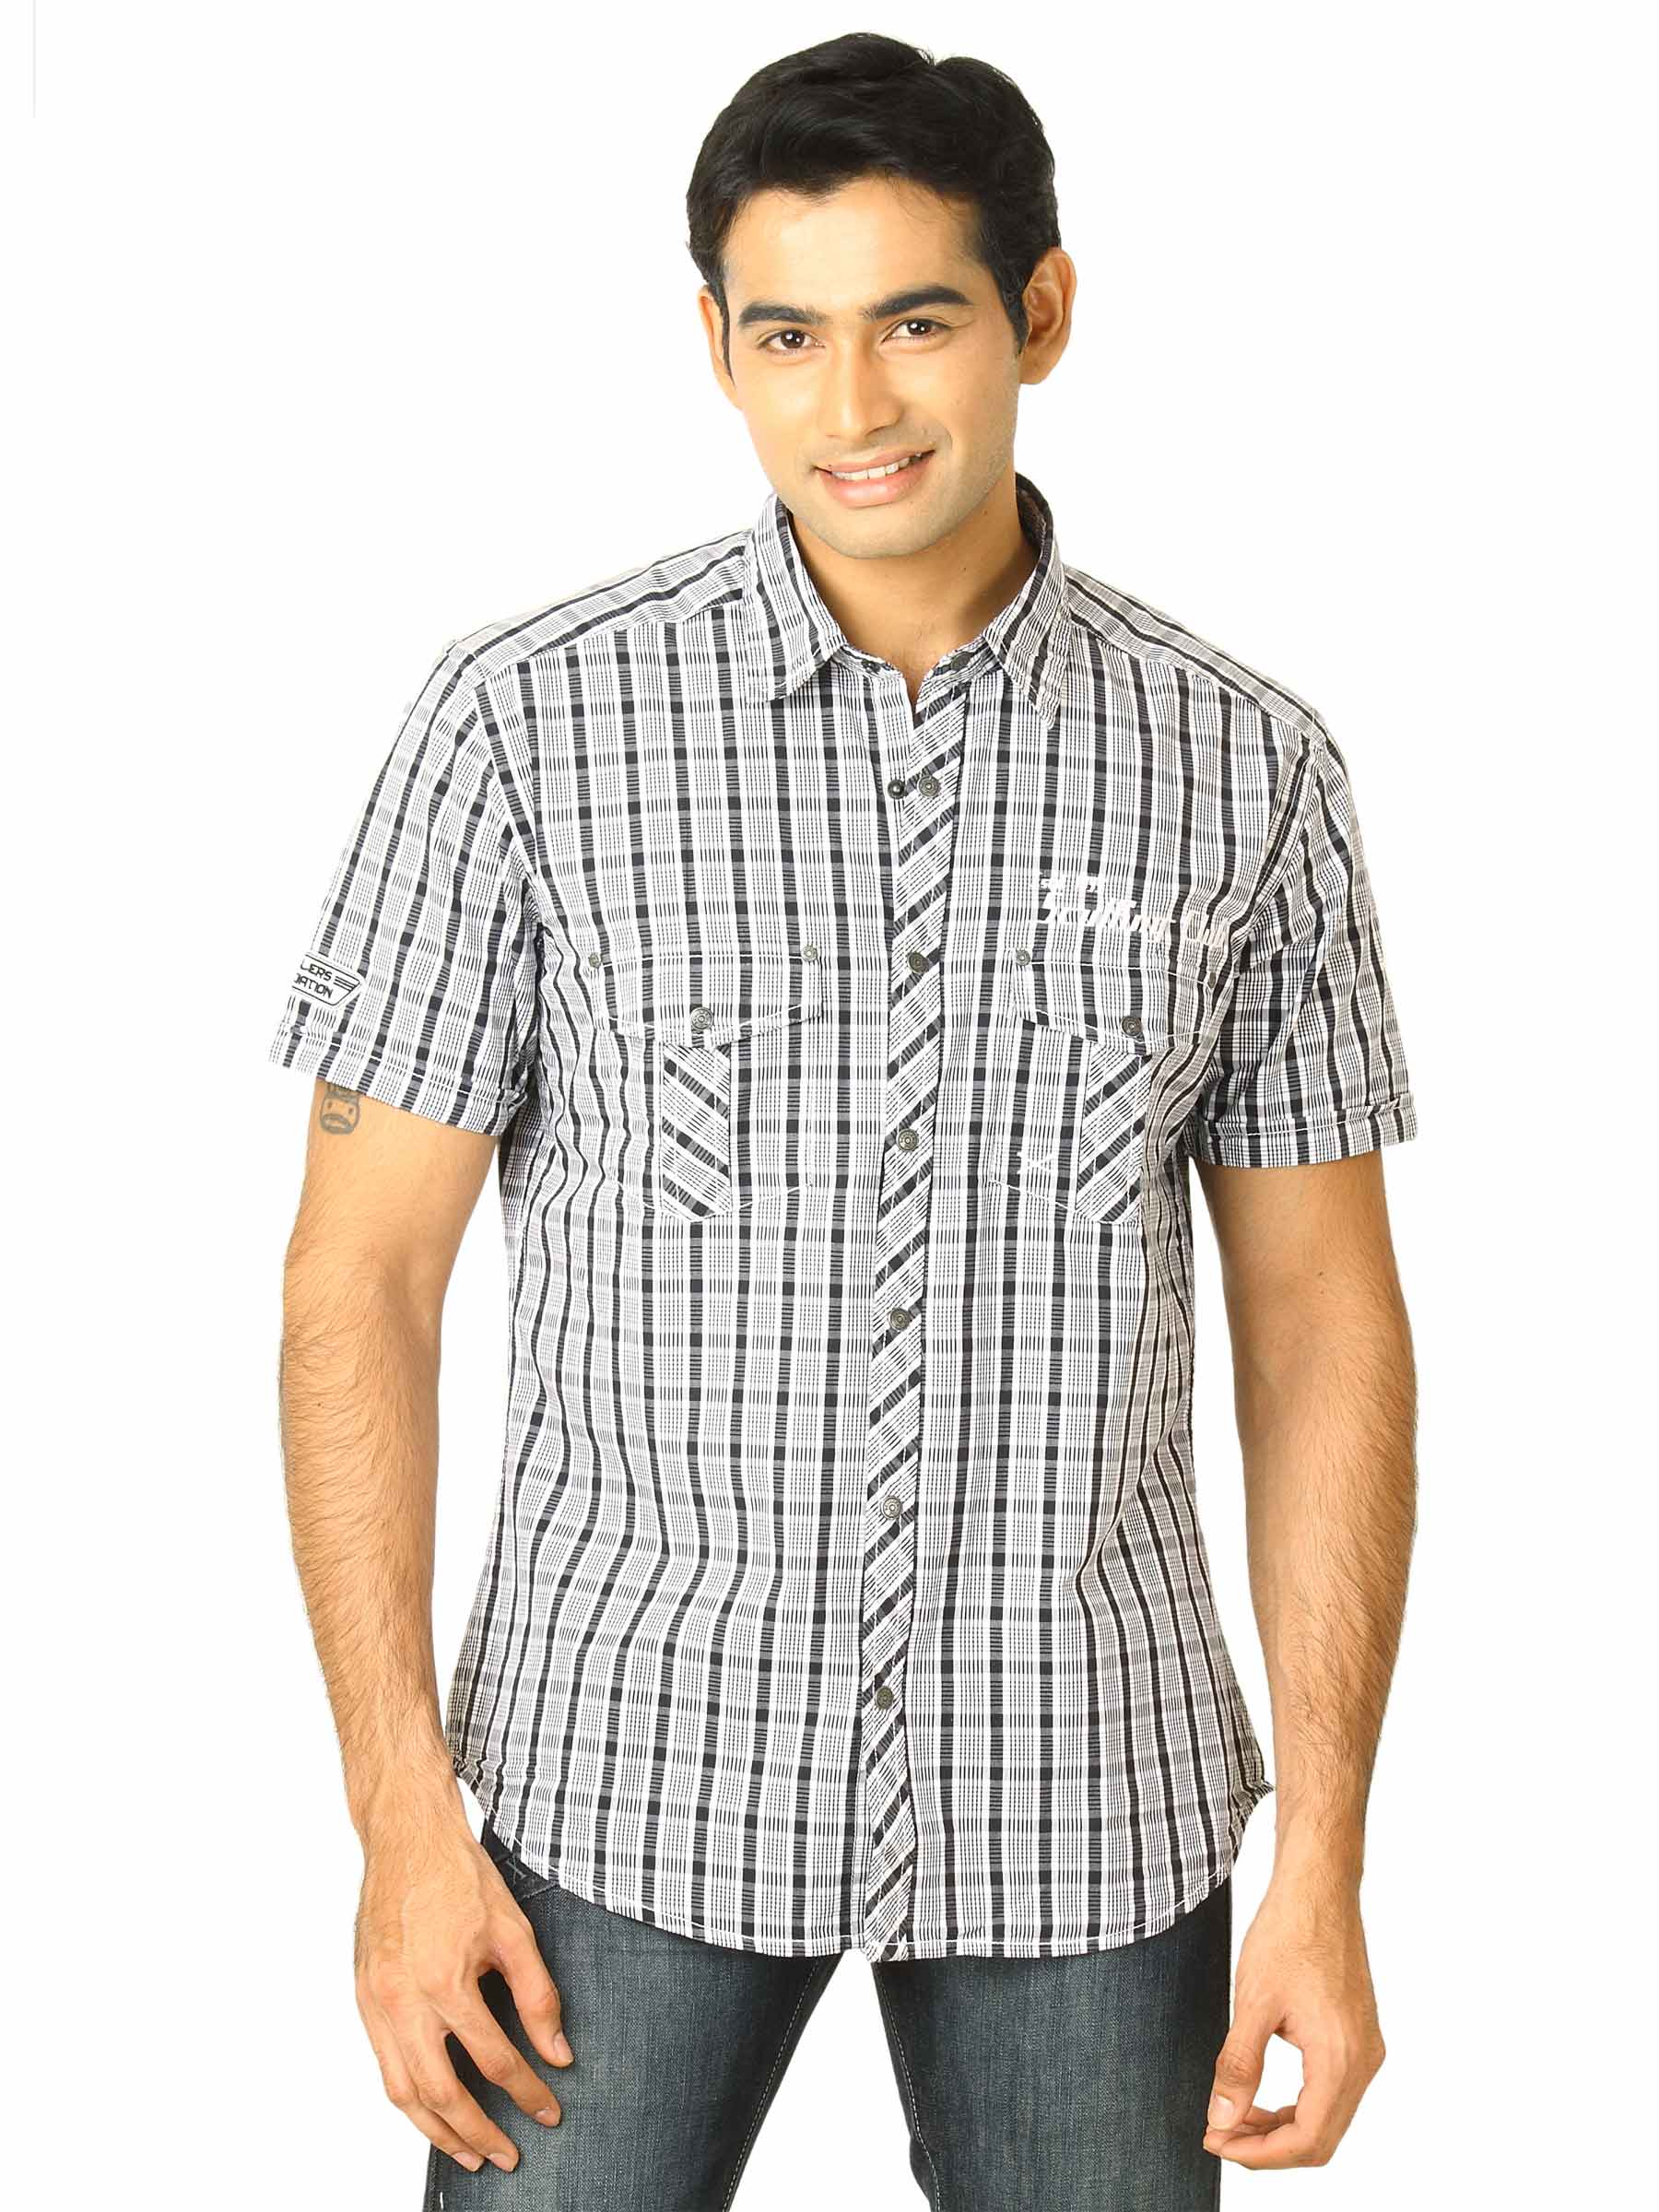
Scullers Men Scul White Black Shirts
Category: Apparel / Topwear / Shirts
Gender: Men
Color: White
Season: Fall 2011
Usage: Formal